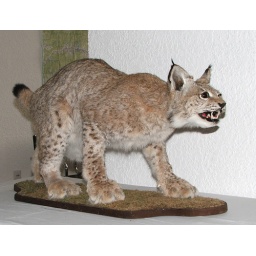
Lynx(pic), brown bear, wolf and golden eagle are toppredators in Slovakia.